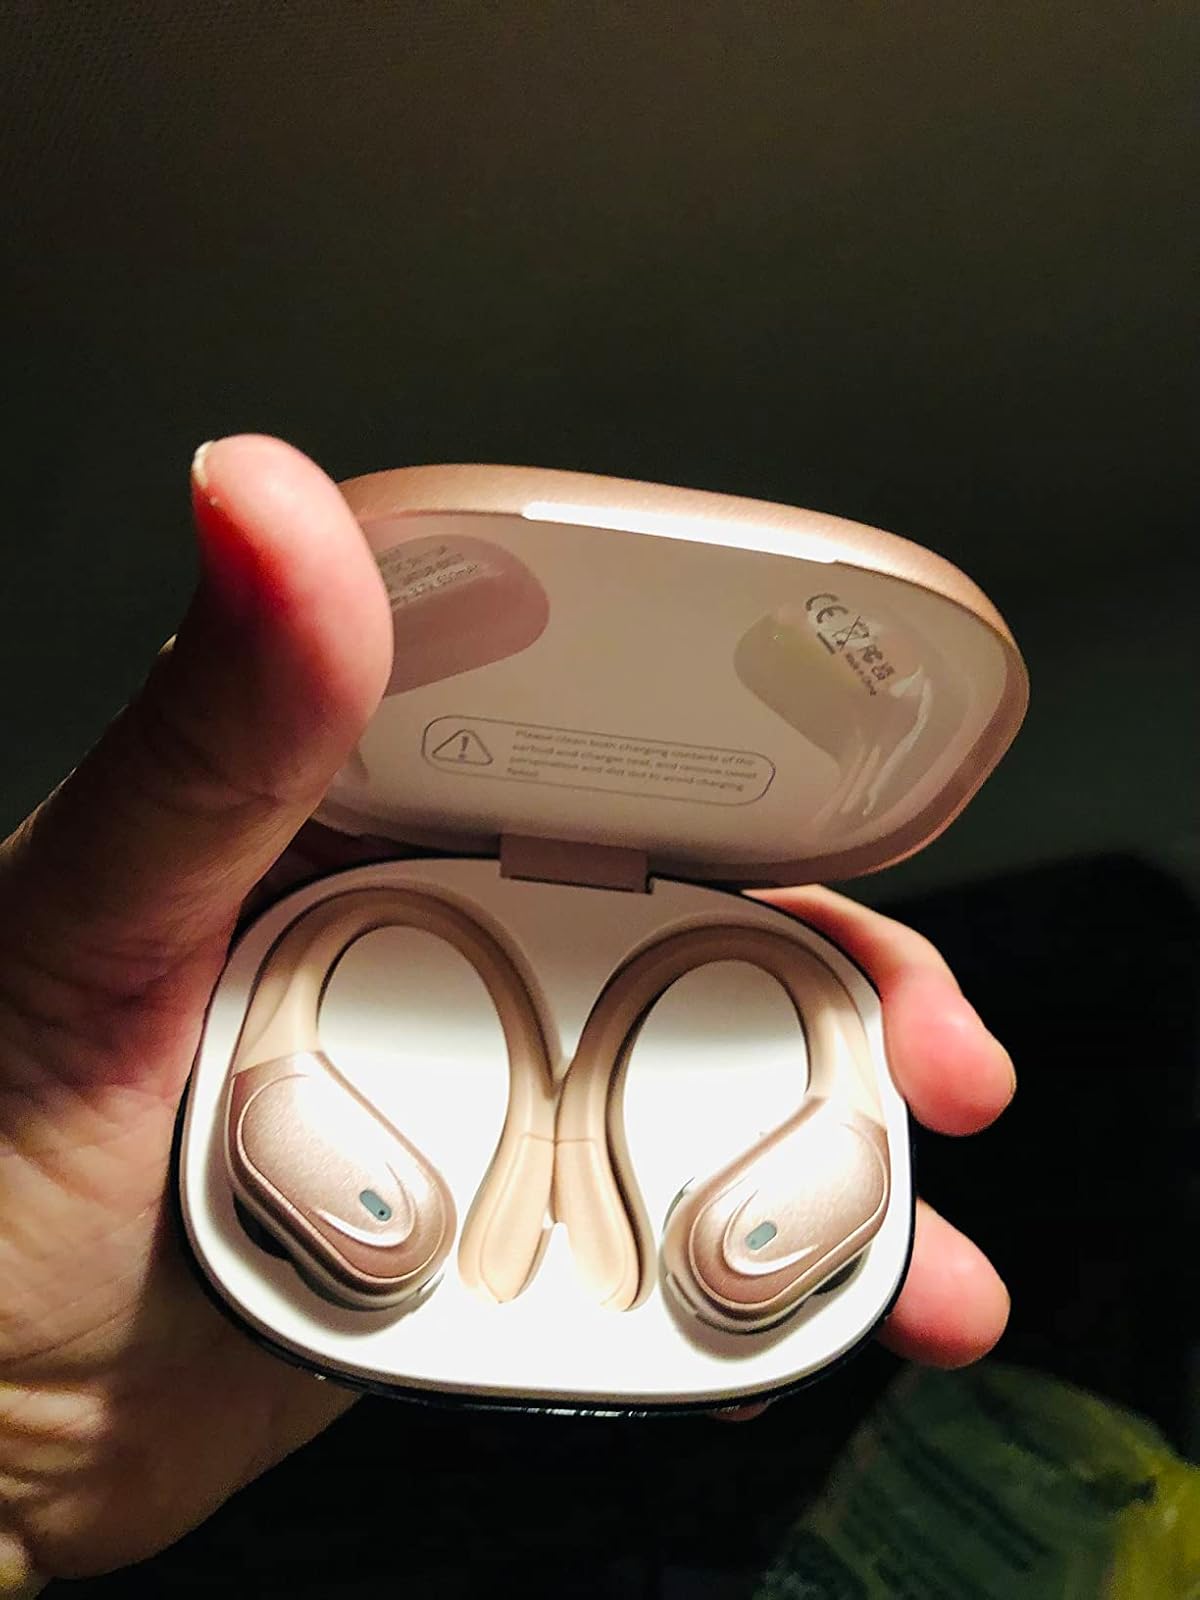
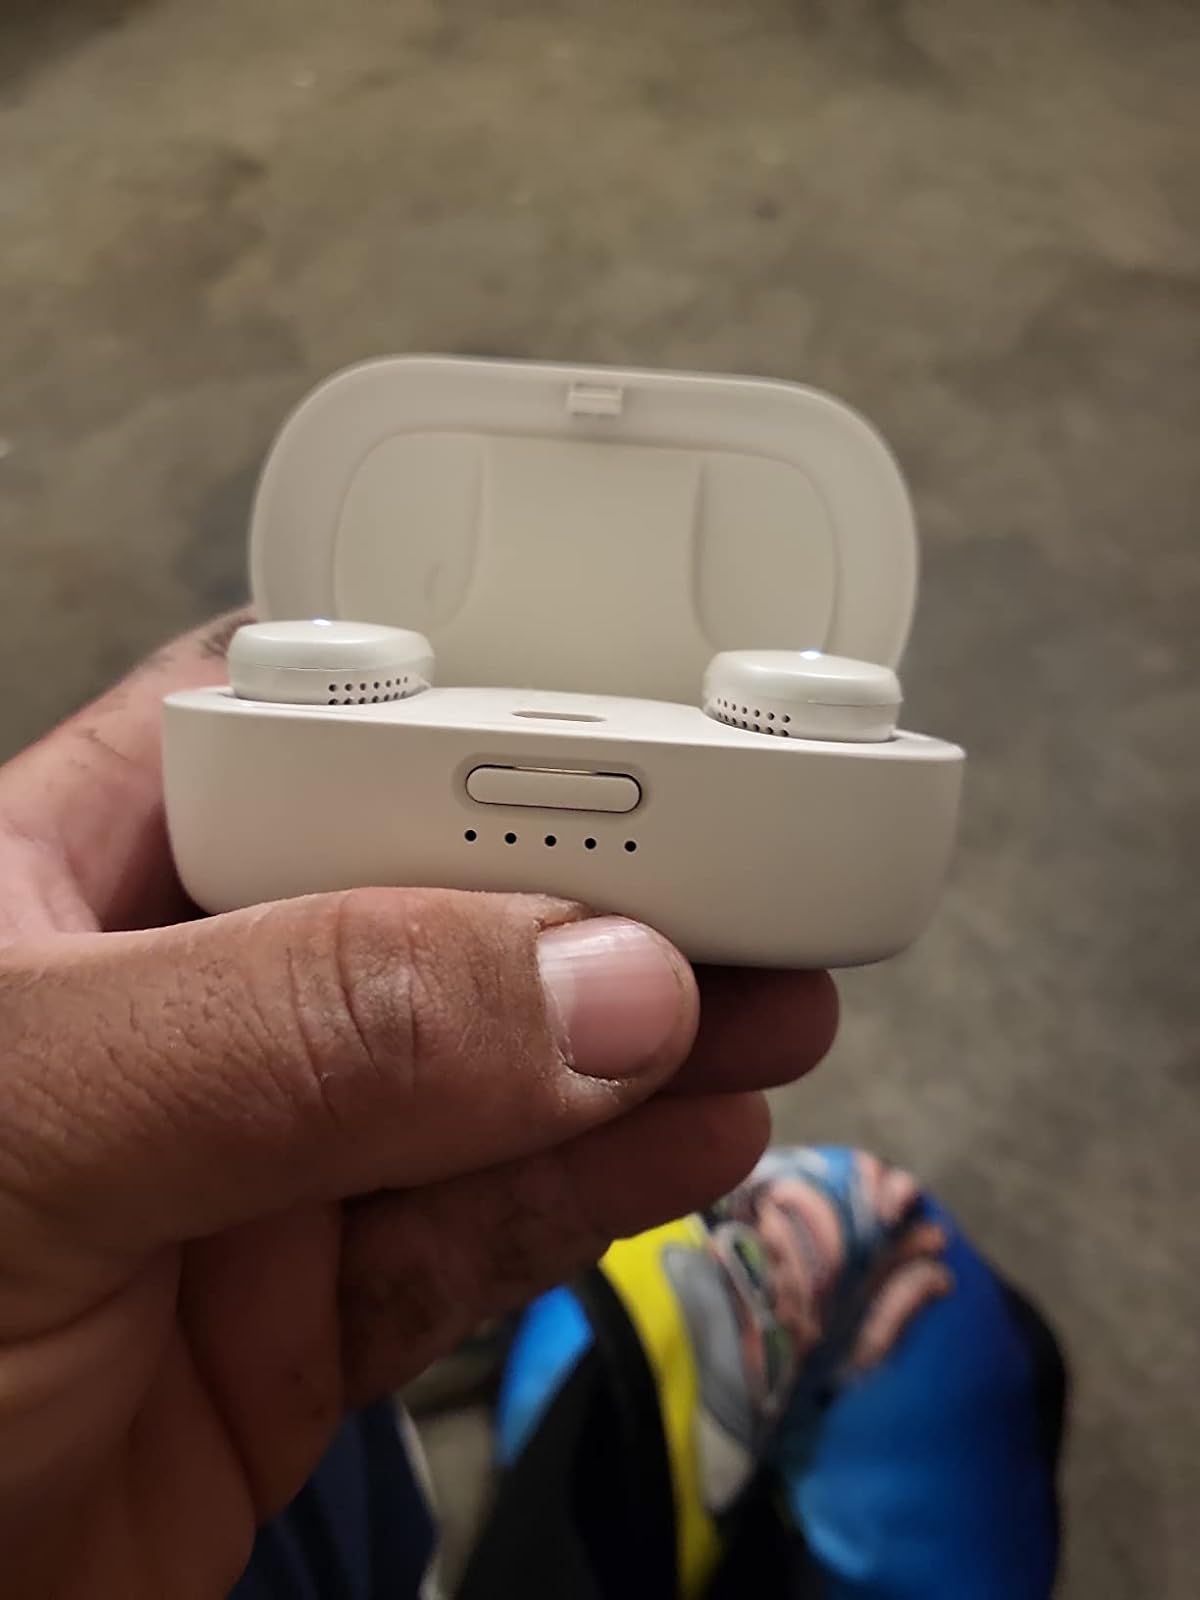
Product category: earbuds
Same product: no